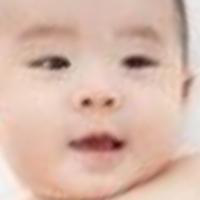
Age group: age 01-10